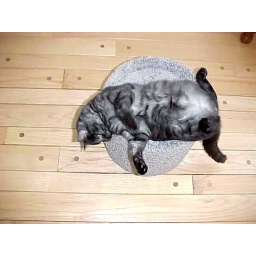
Rather than go in the cat house Reed camps out on top.